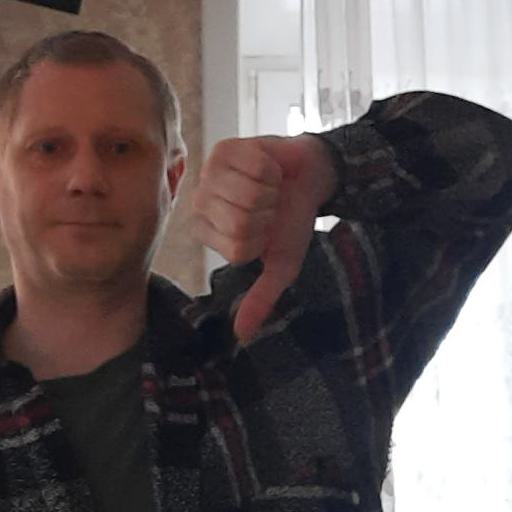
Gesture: dislike